Elm, Switzerland

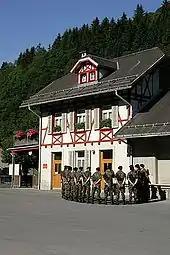
Former tramway station in Elm

The baths at Wichlen were in use since the Middle Ages and are first mentioned in 1547. They were very popular until they were buried by an avalanche in 1762. Many characteristic wooden structures have survived.